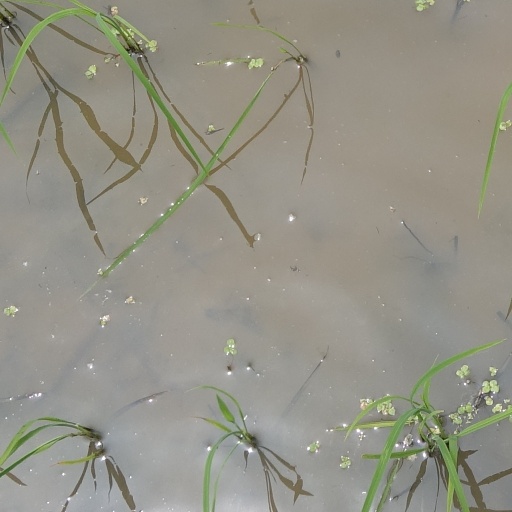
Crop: rice